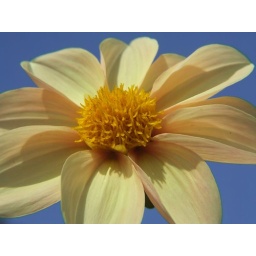
yellow flower against blue sky